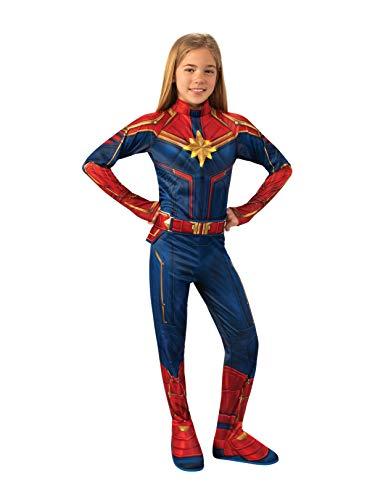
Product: Rubie's Marvel: Captain Marvel Child's Deluxe Light-Up Costume
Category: Clothing, Shoes & Jewelry | Costumes & Accessories | Kids & Baby | Girls | Costumes
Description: Combine with Marvel Avengers costumes by Rubie's in adult, child, and pet sizes for a fun group or family look.
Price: $16.08
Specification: ProductDimensions:18x14x2inches|ItemWeight:10.4ounces|ShippingWeight:11.2ounces(Viewshippingratesandpolicies)|ASIN:B07QFTDCDT|Itemmodelnumber:701699_M|Manufacturerrecommendedage:4-6years